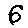
Label: 6